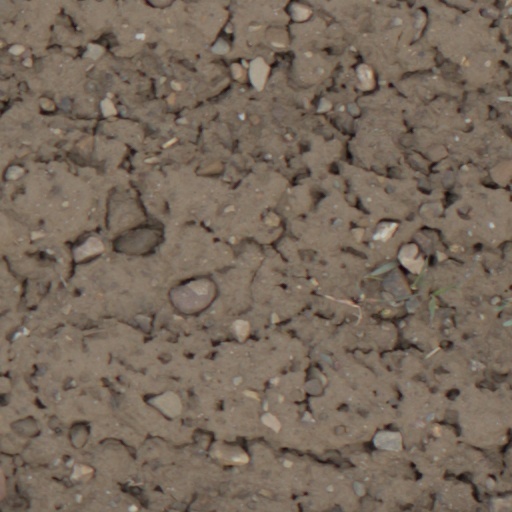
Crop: wheat